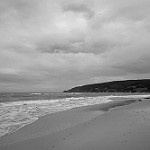
Label: B & W